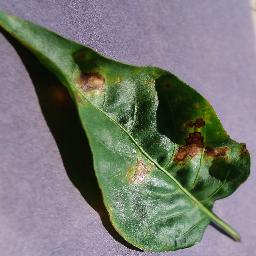
Label: Pepper,_bell___Bacterial_spot